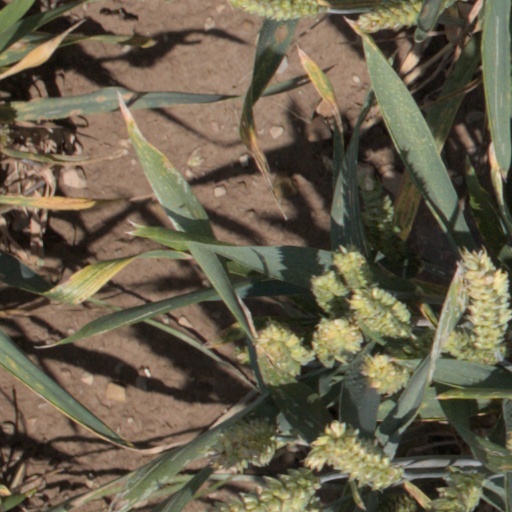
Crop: wheat